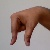
The image shows a hand gesture representing the letter 'Q' in Indian Sign Language.